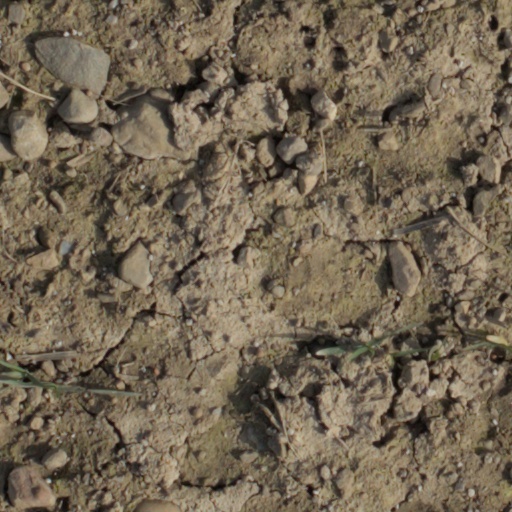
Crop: wheat